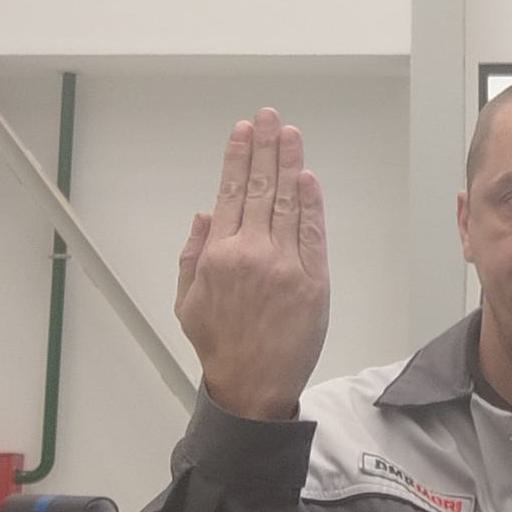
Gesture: stop_inverted